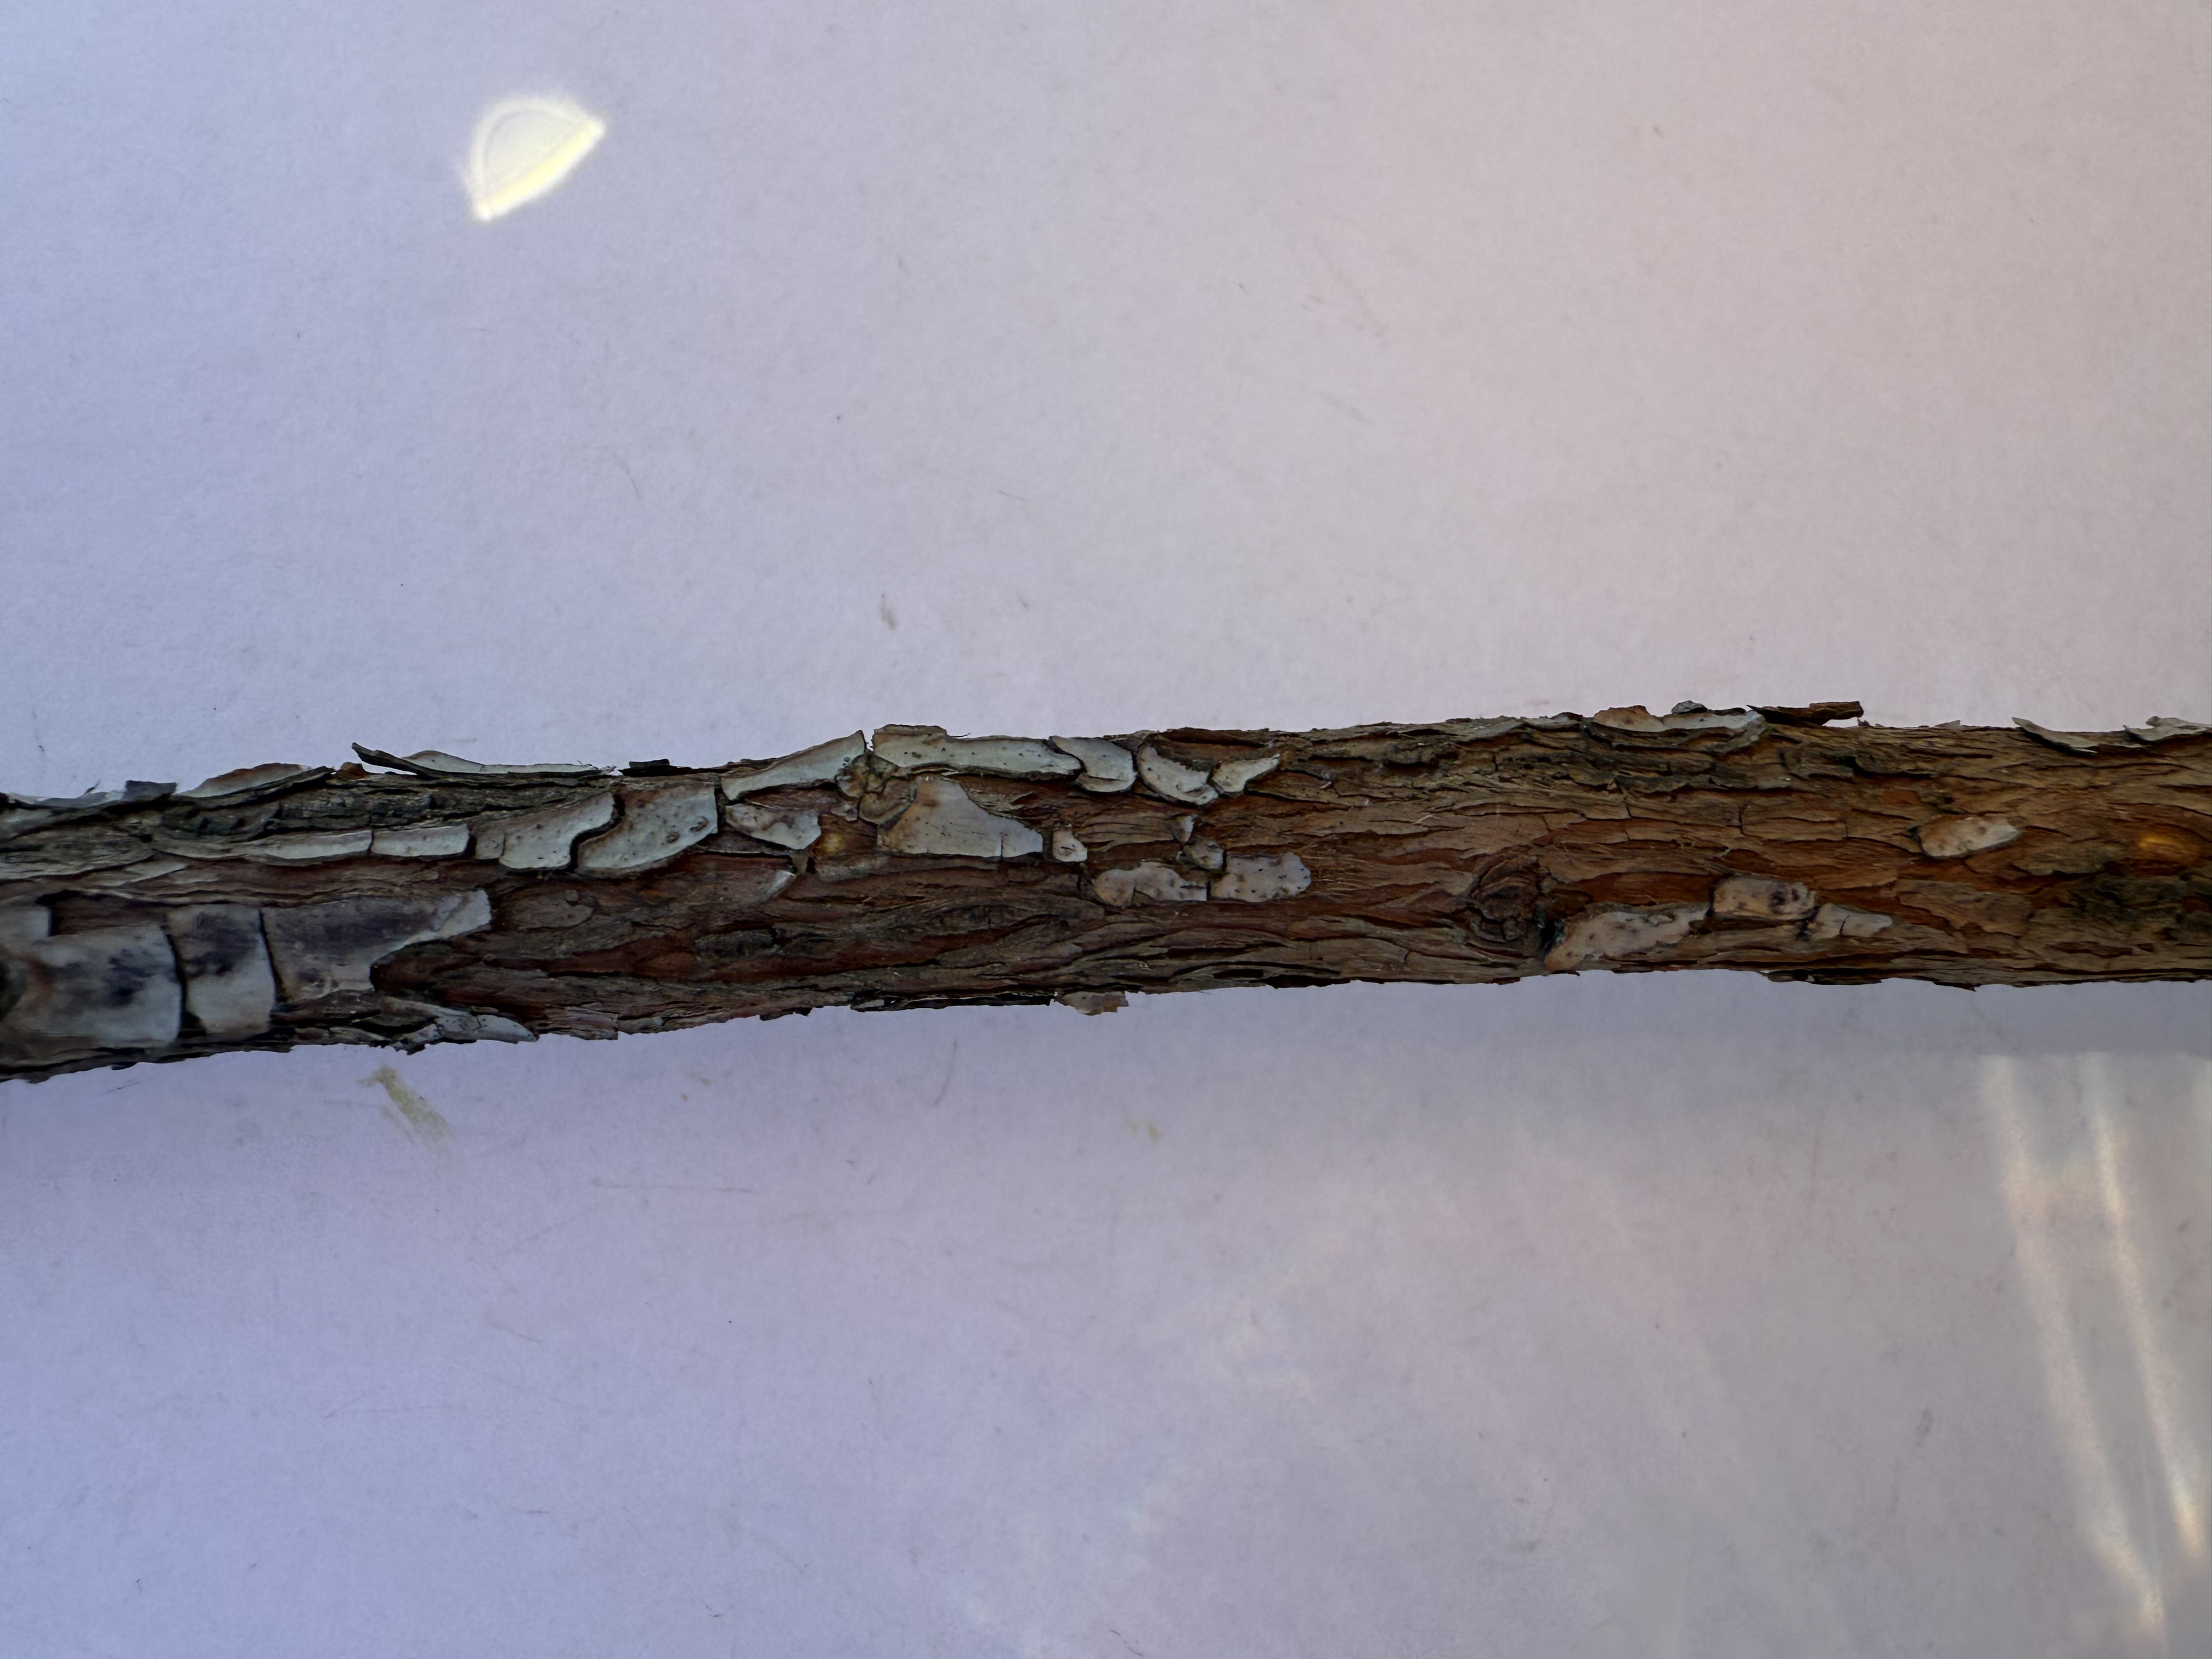
Variety: Wild Strawberry